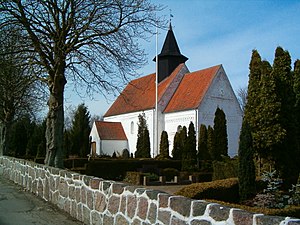
Øster Ulslev Kirke
Øster Ulslev Kirke
Øster Ulslev Kirke, Lolland
Øster Ulslev Kirke er en kirke fra omkring 1225 i Øster Ulslev på Lolland. Kirken består af et romansk kor og skib og har ikke tårn, men en tagrytter opsat 1693. Den er ret lille, men har en del udvendige murstensornamenter.